Kouroi of Flerio

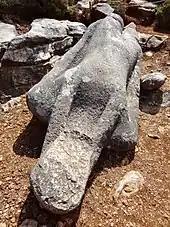
Kouros in the ancient quarry

The Kouros of Flerio is 4.7 metre long statue (Kouros) of white Naxian marble, located in a village garden in , a small village on Naxos, one of the Cycladic islands, in Greece. A second, similar kouros is located in a quarry near Melanes. They each weigh between 5 and 7 tonnes. The largest kouros on Naxos at 10.45 metres long is the Kouros of Apollonas, which weighs 80 tonnes.